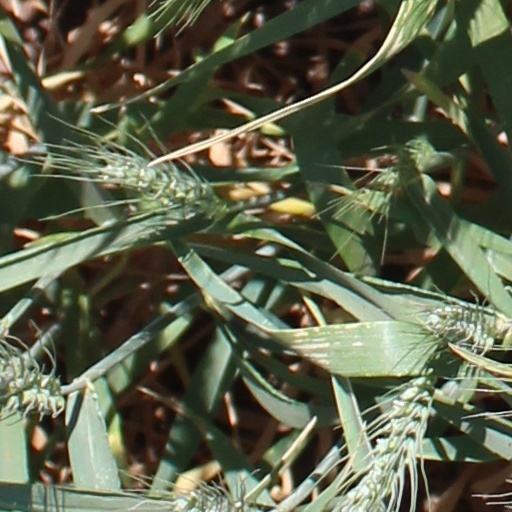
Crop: wheat